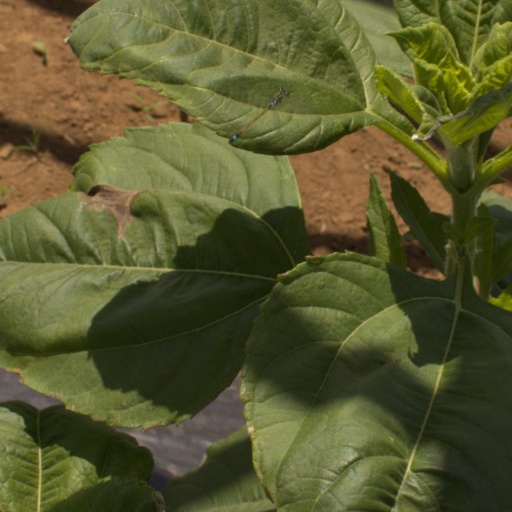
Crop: Jerusalem artichoke